Brian Tyler Cohen

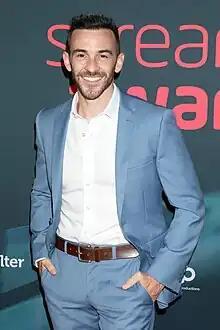
Cohen at the 13th Streamy Awards in 2023

Brian Tyler Cohen (born January 12, 1989) is an American progressive YouTuber, podcast host, author, political commentator, actor and MSNBC contributor. His political podcast is "No Lie with Brian Tyler Cohen". In his YouTube channel, entitled "Brian Tyler Cohen," he interviews political figures, reports on politics, and live-streams events, including debates and election results. As of July 2025, his channel has more than 4.56 million subscribers and has received more than 3.94 billion views.